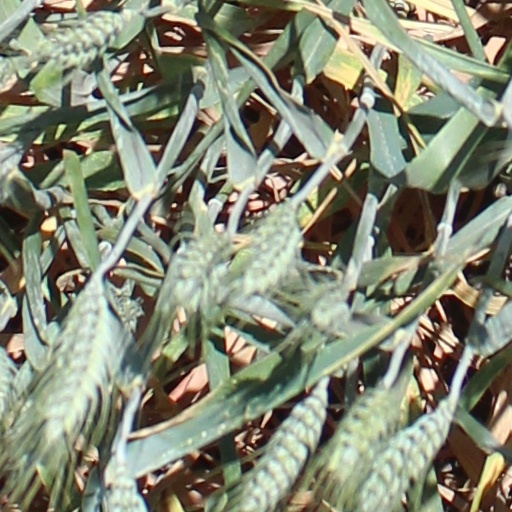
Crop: wheat